Friedrichsbau (Stuttgart)

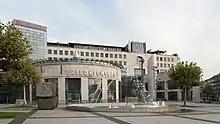
Friedrichsbau Varieté in 2013

Friedrichsbau is a theatre in Stuttgart, Baden-Württemberg, Germany.